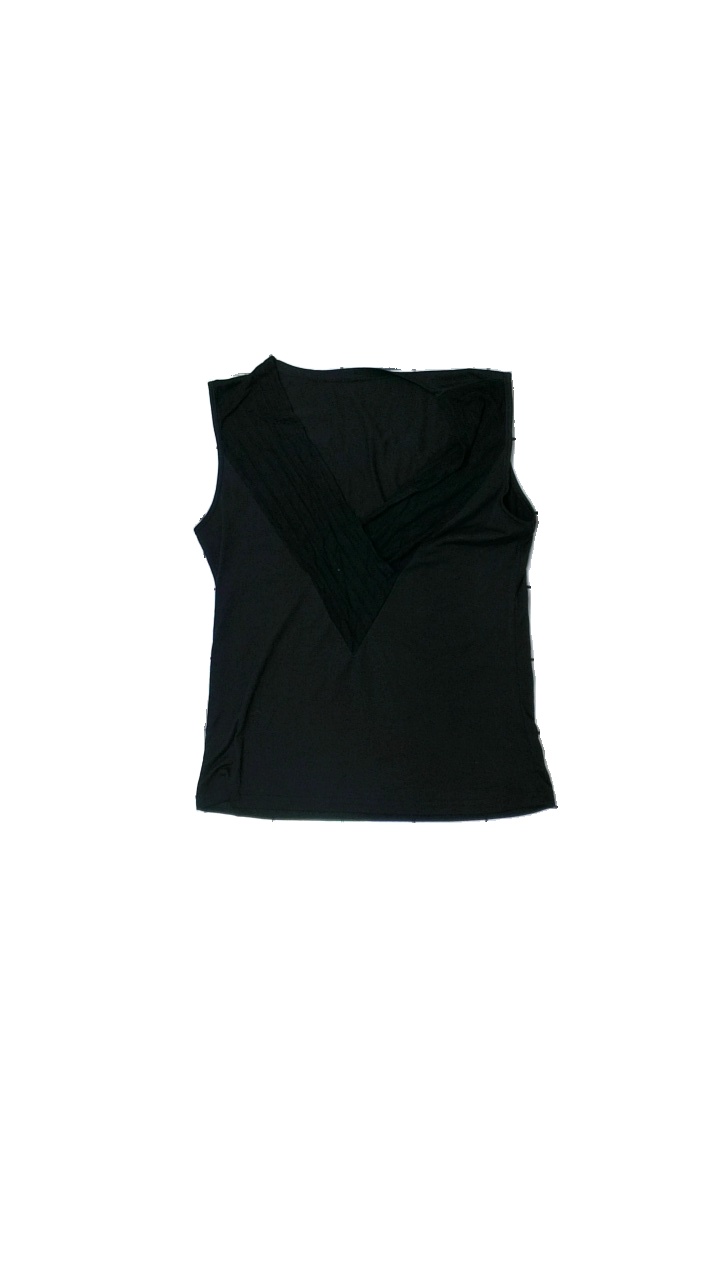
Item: Top (Ladies)
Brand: Missing
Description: black top
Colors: Black
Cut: Regular
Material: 100% Polyester
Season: All
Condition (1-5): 3
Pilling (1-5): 3
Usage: Recycle
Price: <50